Salvatore Pisani

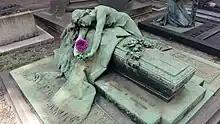
Monument to Carolina Rosa Scandella, Cimitero Monumentale of Milan

He was born to humble parents, his father a tailor. His skills were first identified by a local engineer, Giuseppe Albonico, who through his brother, the parish priestof Tirano, contacted the wealth patron and senator, Luigi Torelli. In 1875, he worked under Giulio Monteverde, and met Giuseppe Vitelleschi in Rome, and the next year, he was soon enrolled in the Brera Academy.